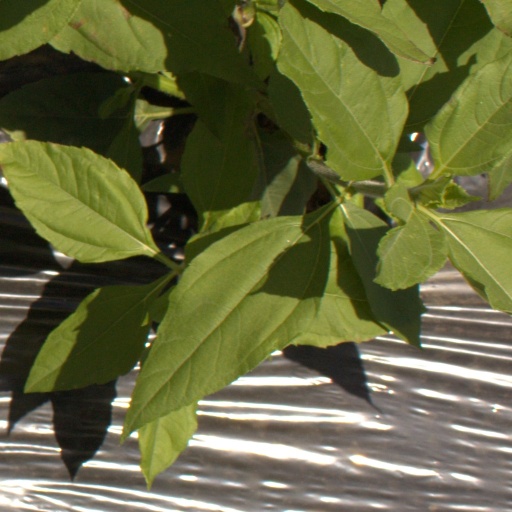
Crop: Jerusalem artichoke